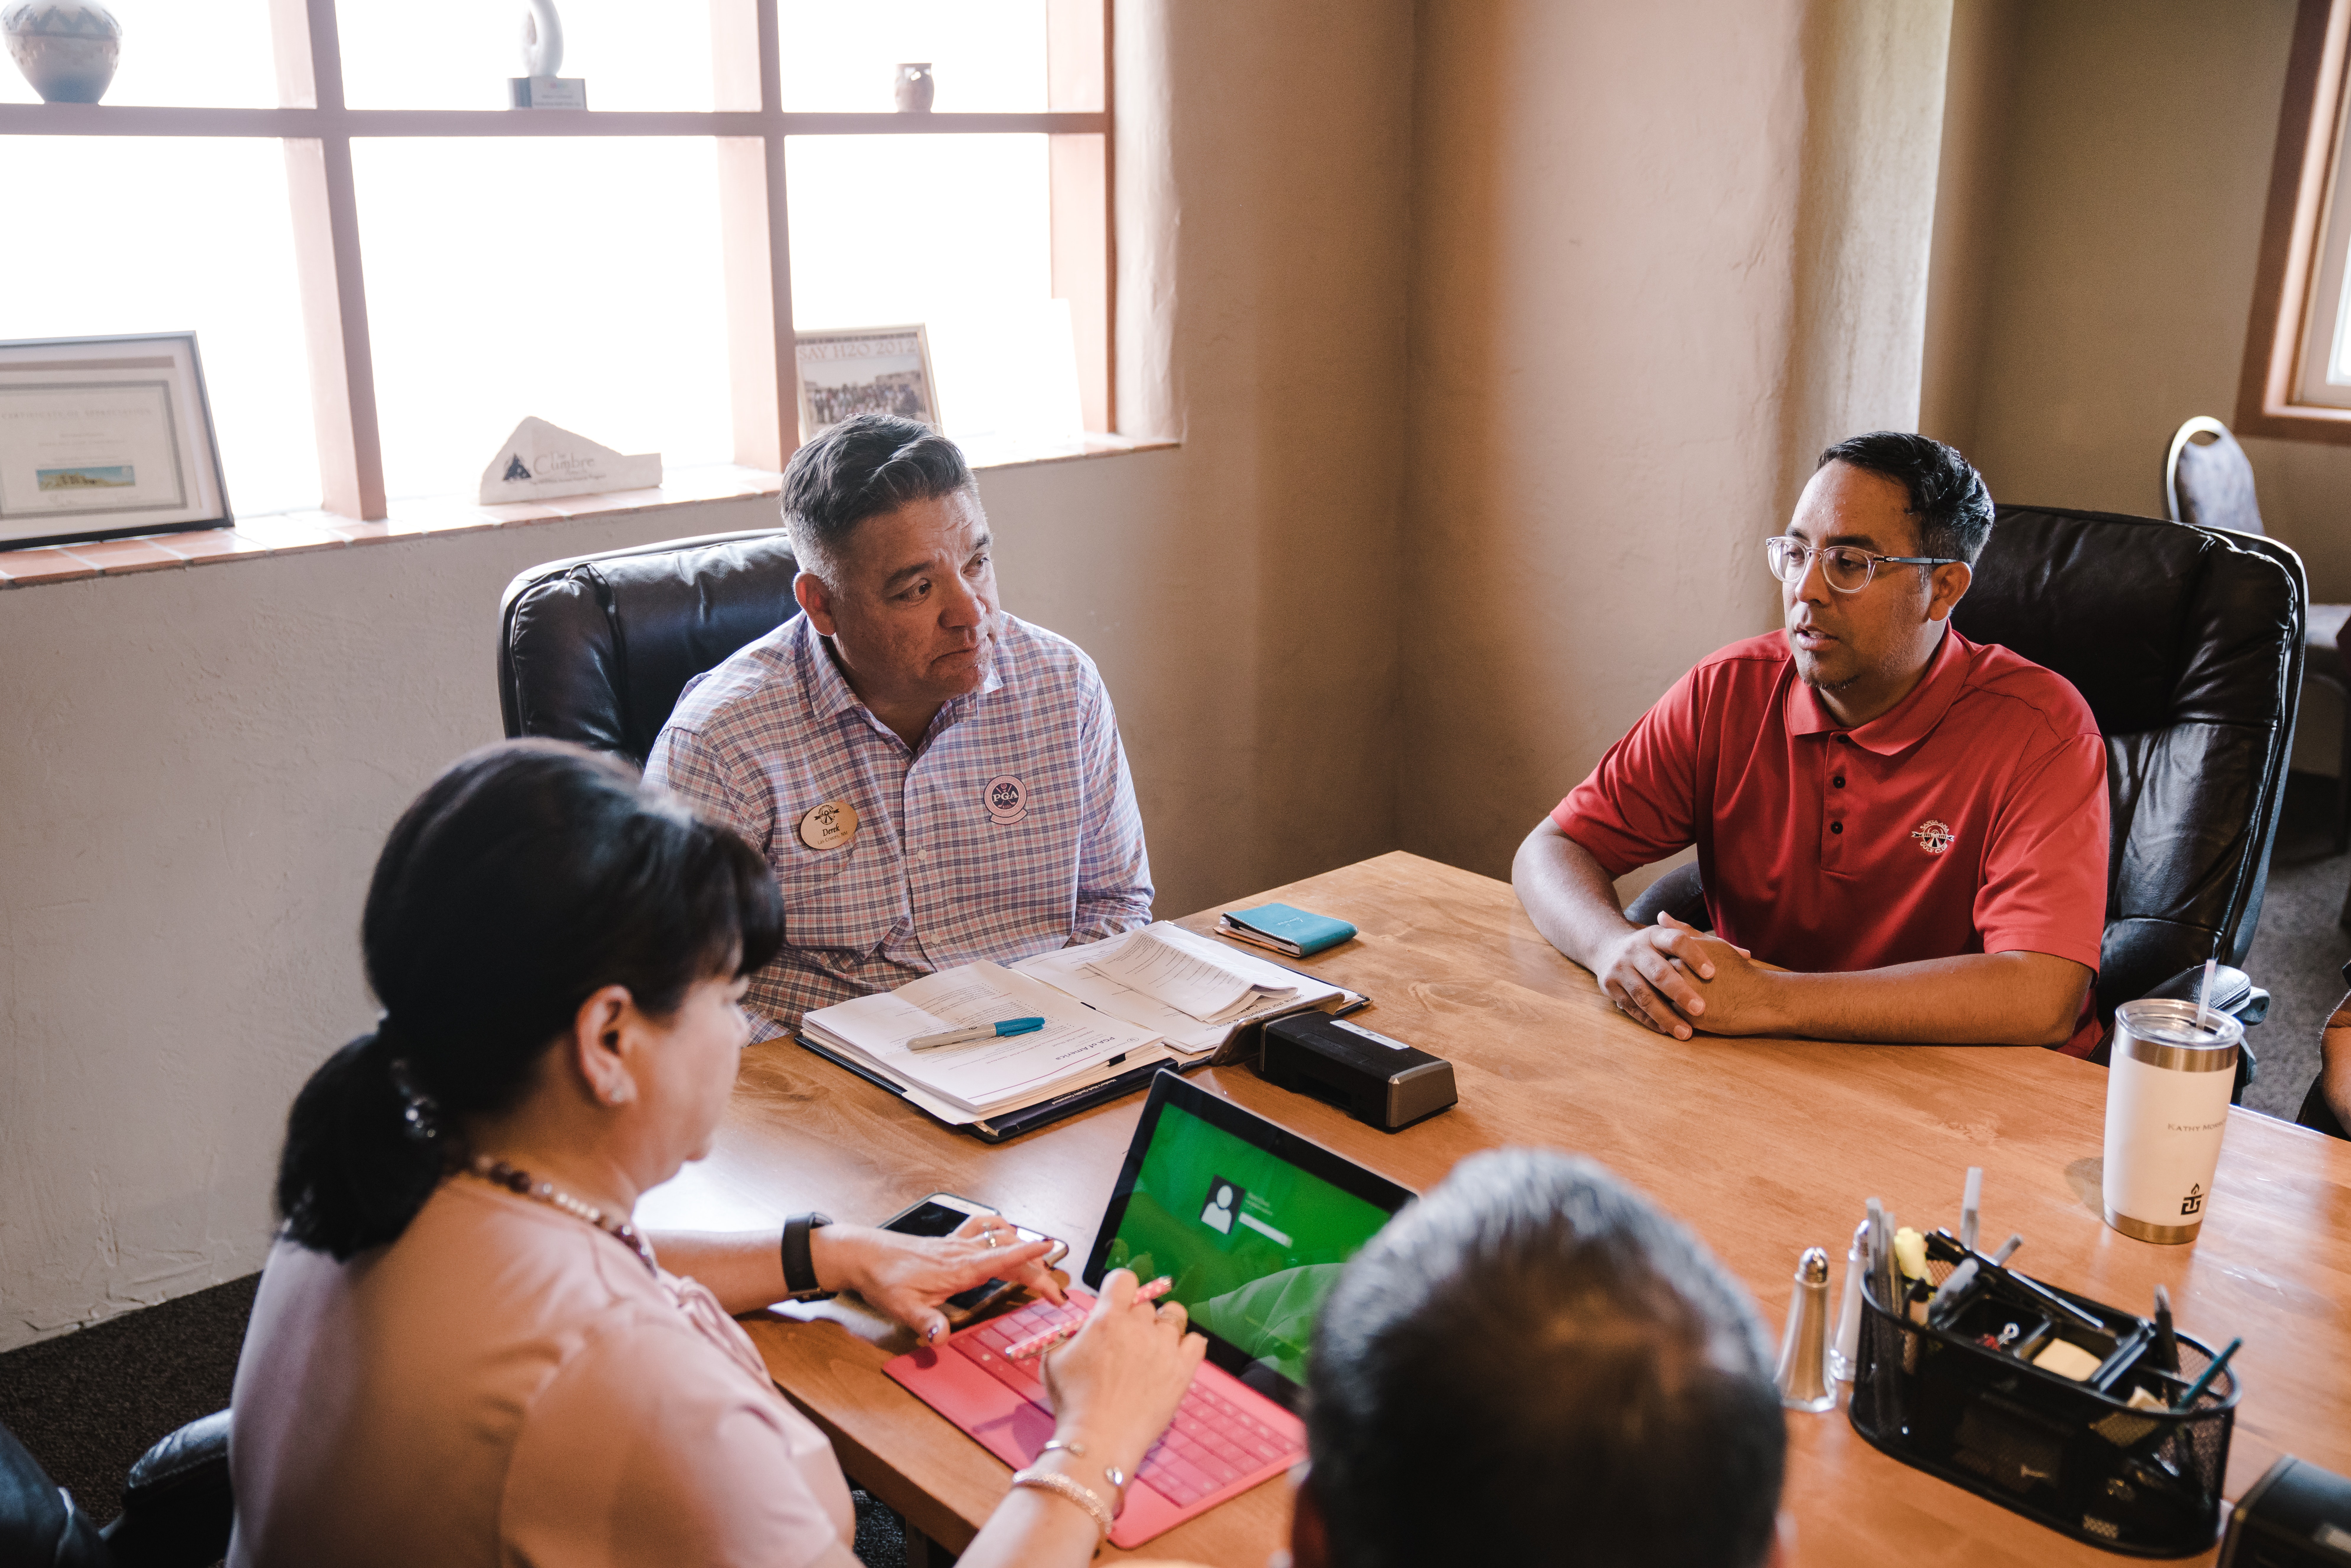
event, learning, room, recreation, games, conversation, job, meeting, training